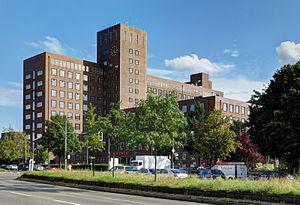
Berlin-Siemensstadt est un des neuf quartiers de l’Arrondissement de Spandau à Berlin. Il s'est constitué au cours du réaménagement des usines Siemens & Halske et de sa filiale Siemens-Schuckert sur la prairie de Nonnenwiesen.